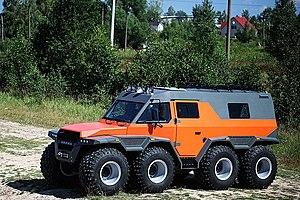
Le Shaman est un type véhicule tout-terrain à huit roues construit par la firme russe Avtoros à partir de 2017.